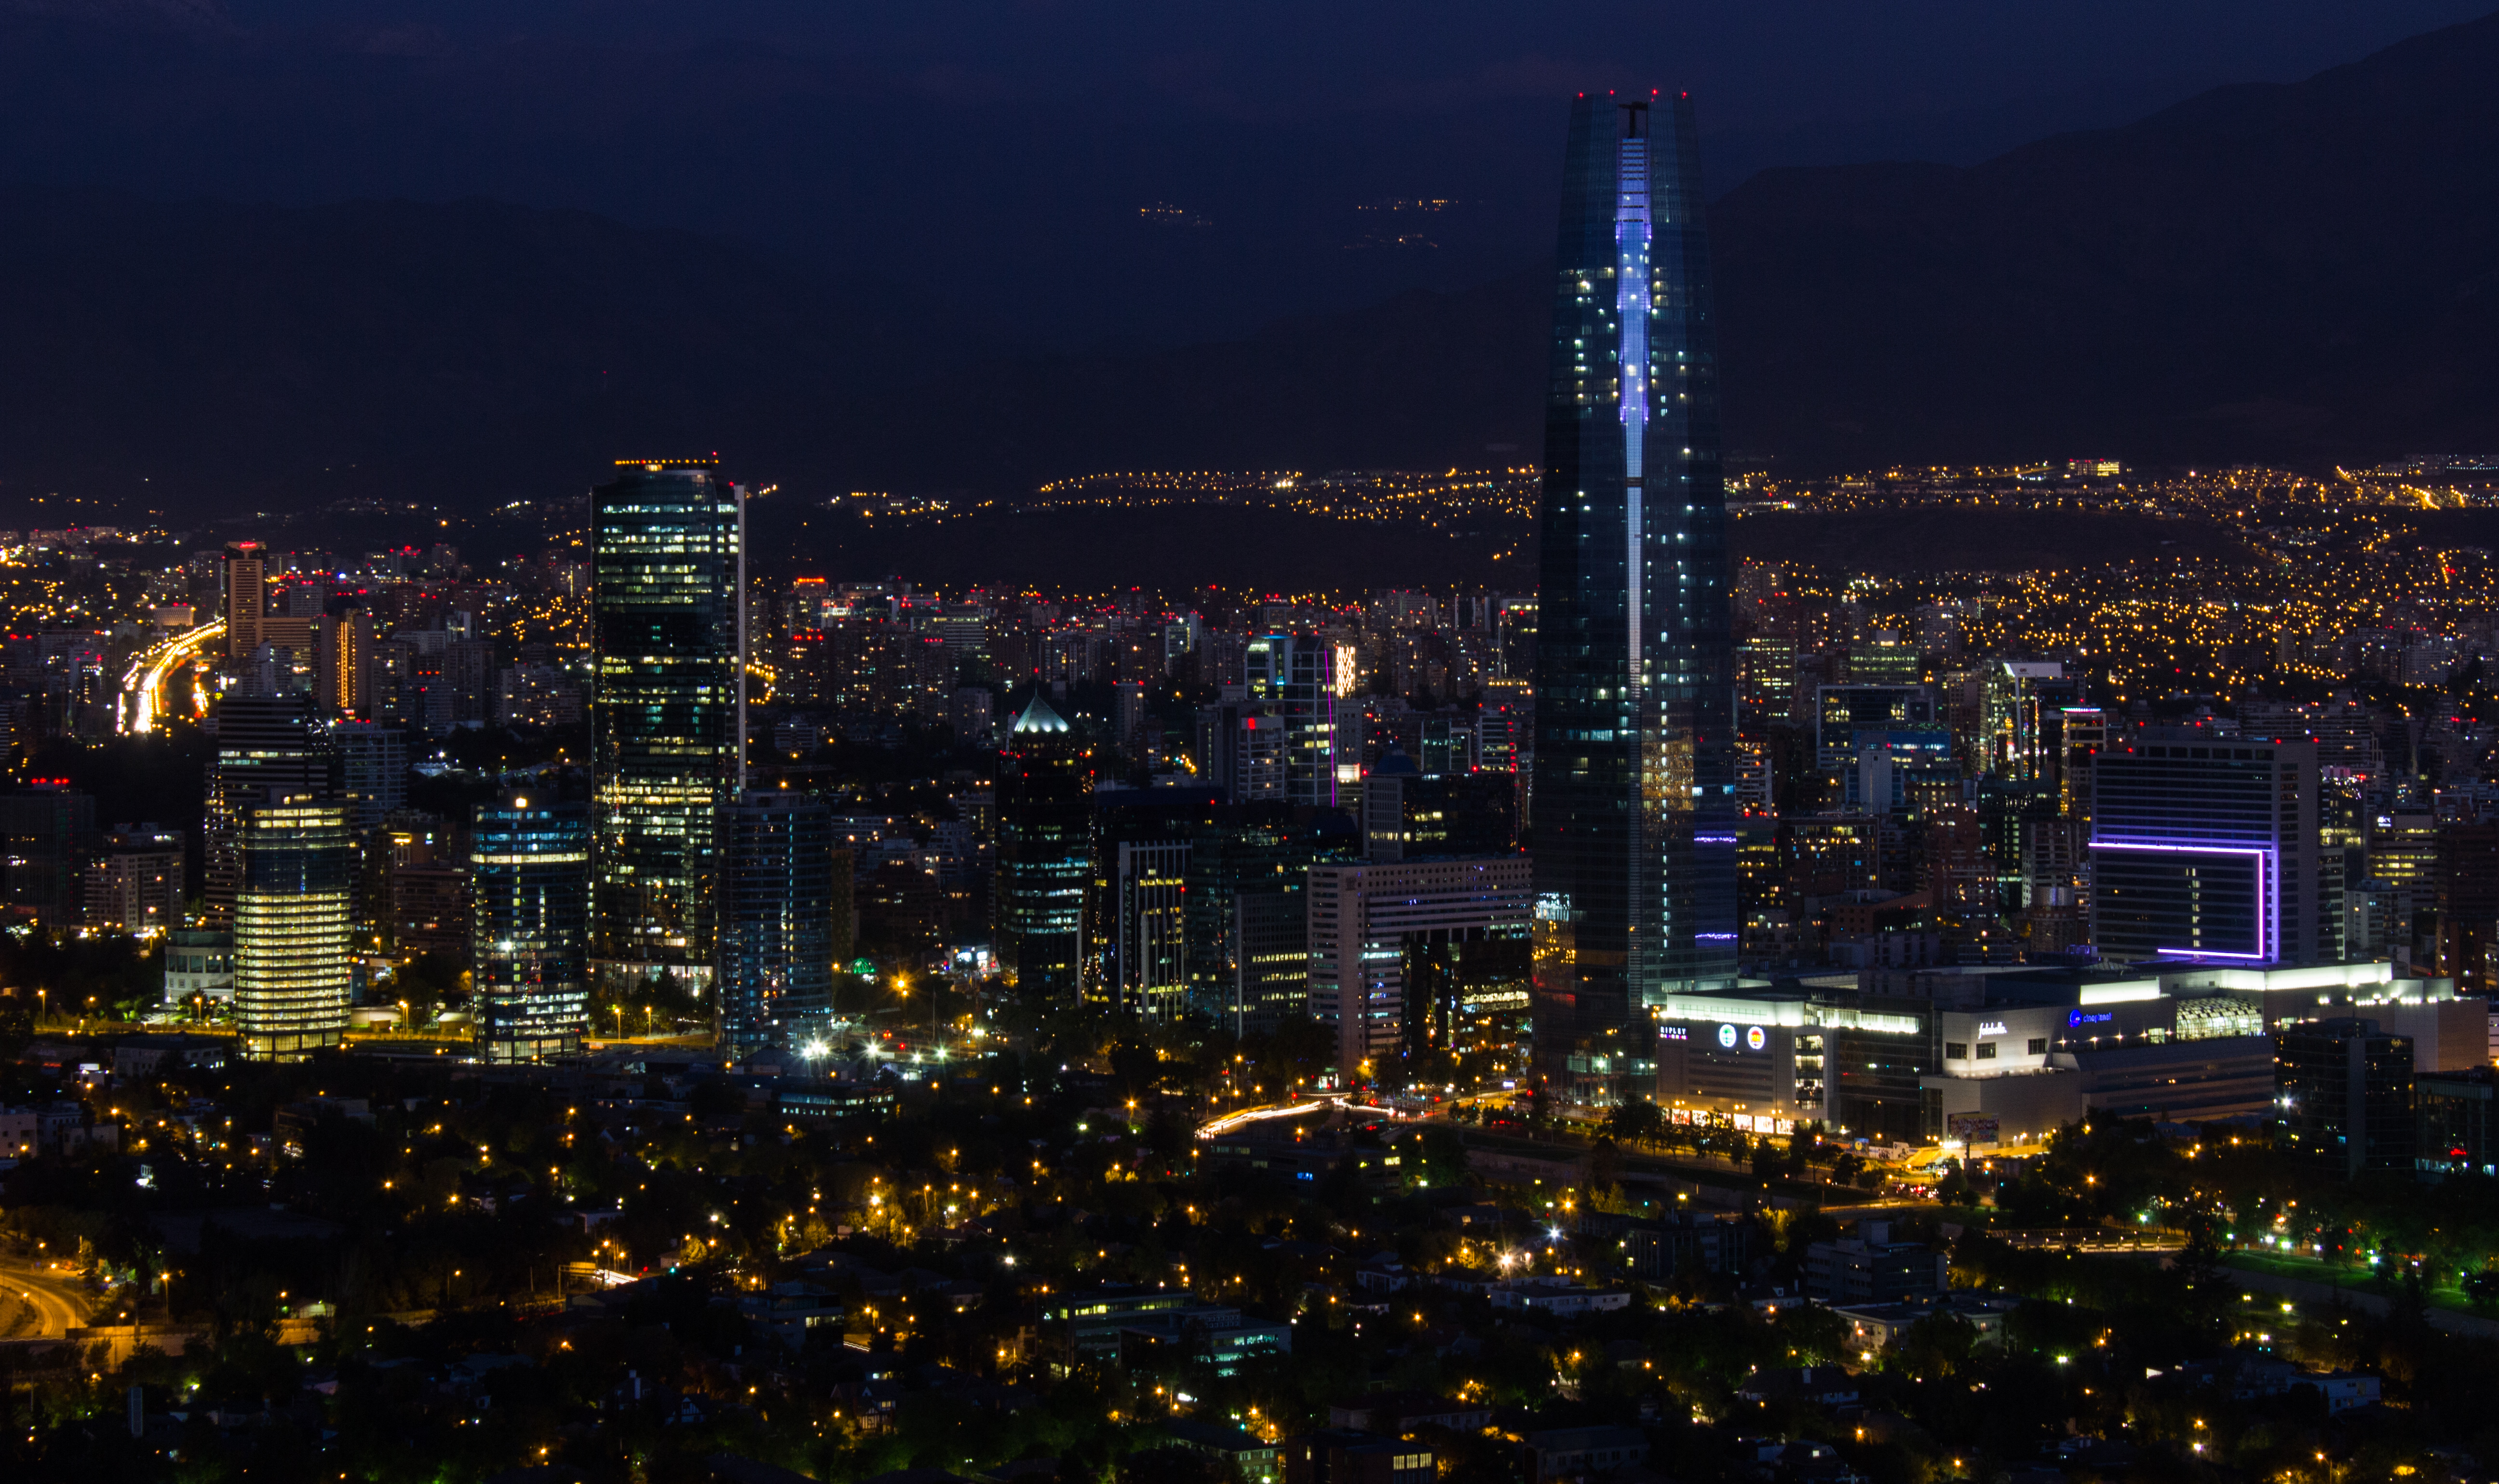
horizon, architecture, skyline, night, city, skyscraper, cityscape, downtown, dusk, evening, tower, lights, skyscrapers, buildings, metropolis, aerial photography, urban area, geographical feature, human settlement, atmosphere of earth, metropolitan area